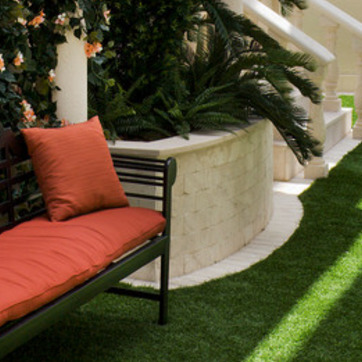
Material: stone